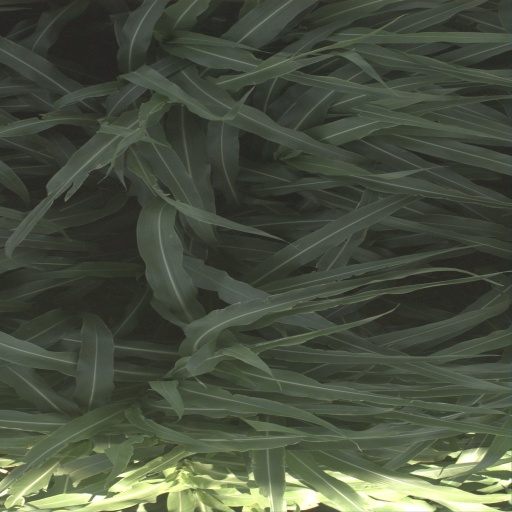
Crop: sorghum